Unconditional Love (2002 film)

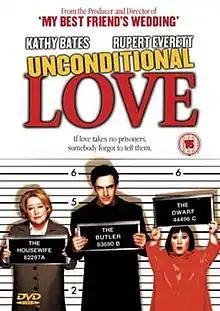
UK DVD cover

Unconditional Love is a 2002 American mid-life re-invention comedy film co-written and directed by P. J. Hogan ("My Best Friend's Wedding") and starring Kathy Bates, Rupert Everett, Dan Aykroyd, and Meredith Eaton. The film follows Grace Beasley, an archetypal timid and repressed homemaker who, in the wake of a sudden, unexpected marital separation and her favorite pop star's untimely death, takes a plane to England to attend the entertainer's funeral. The film was released in the United Kingdom on 23 August 2002.